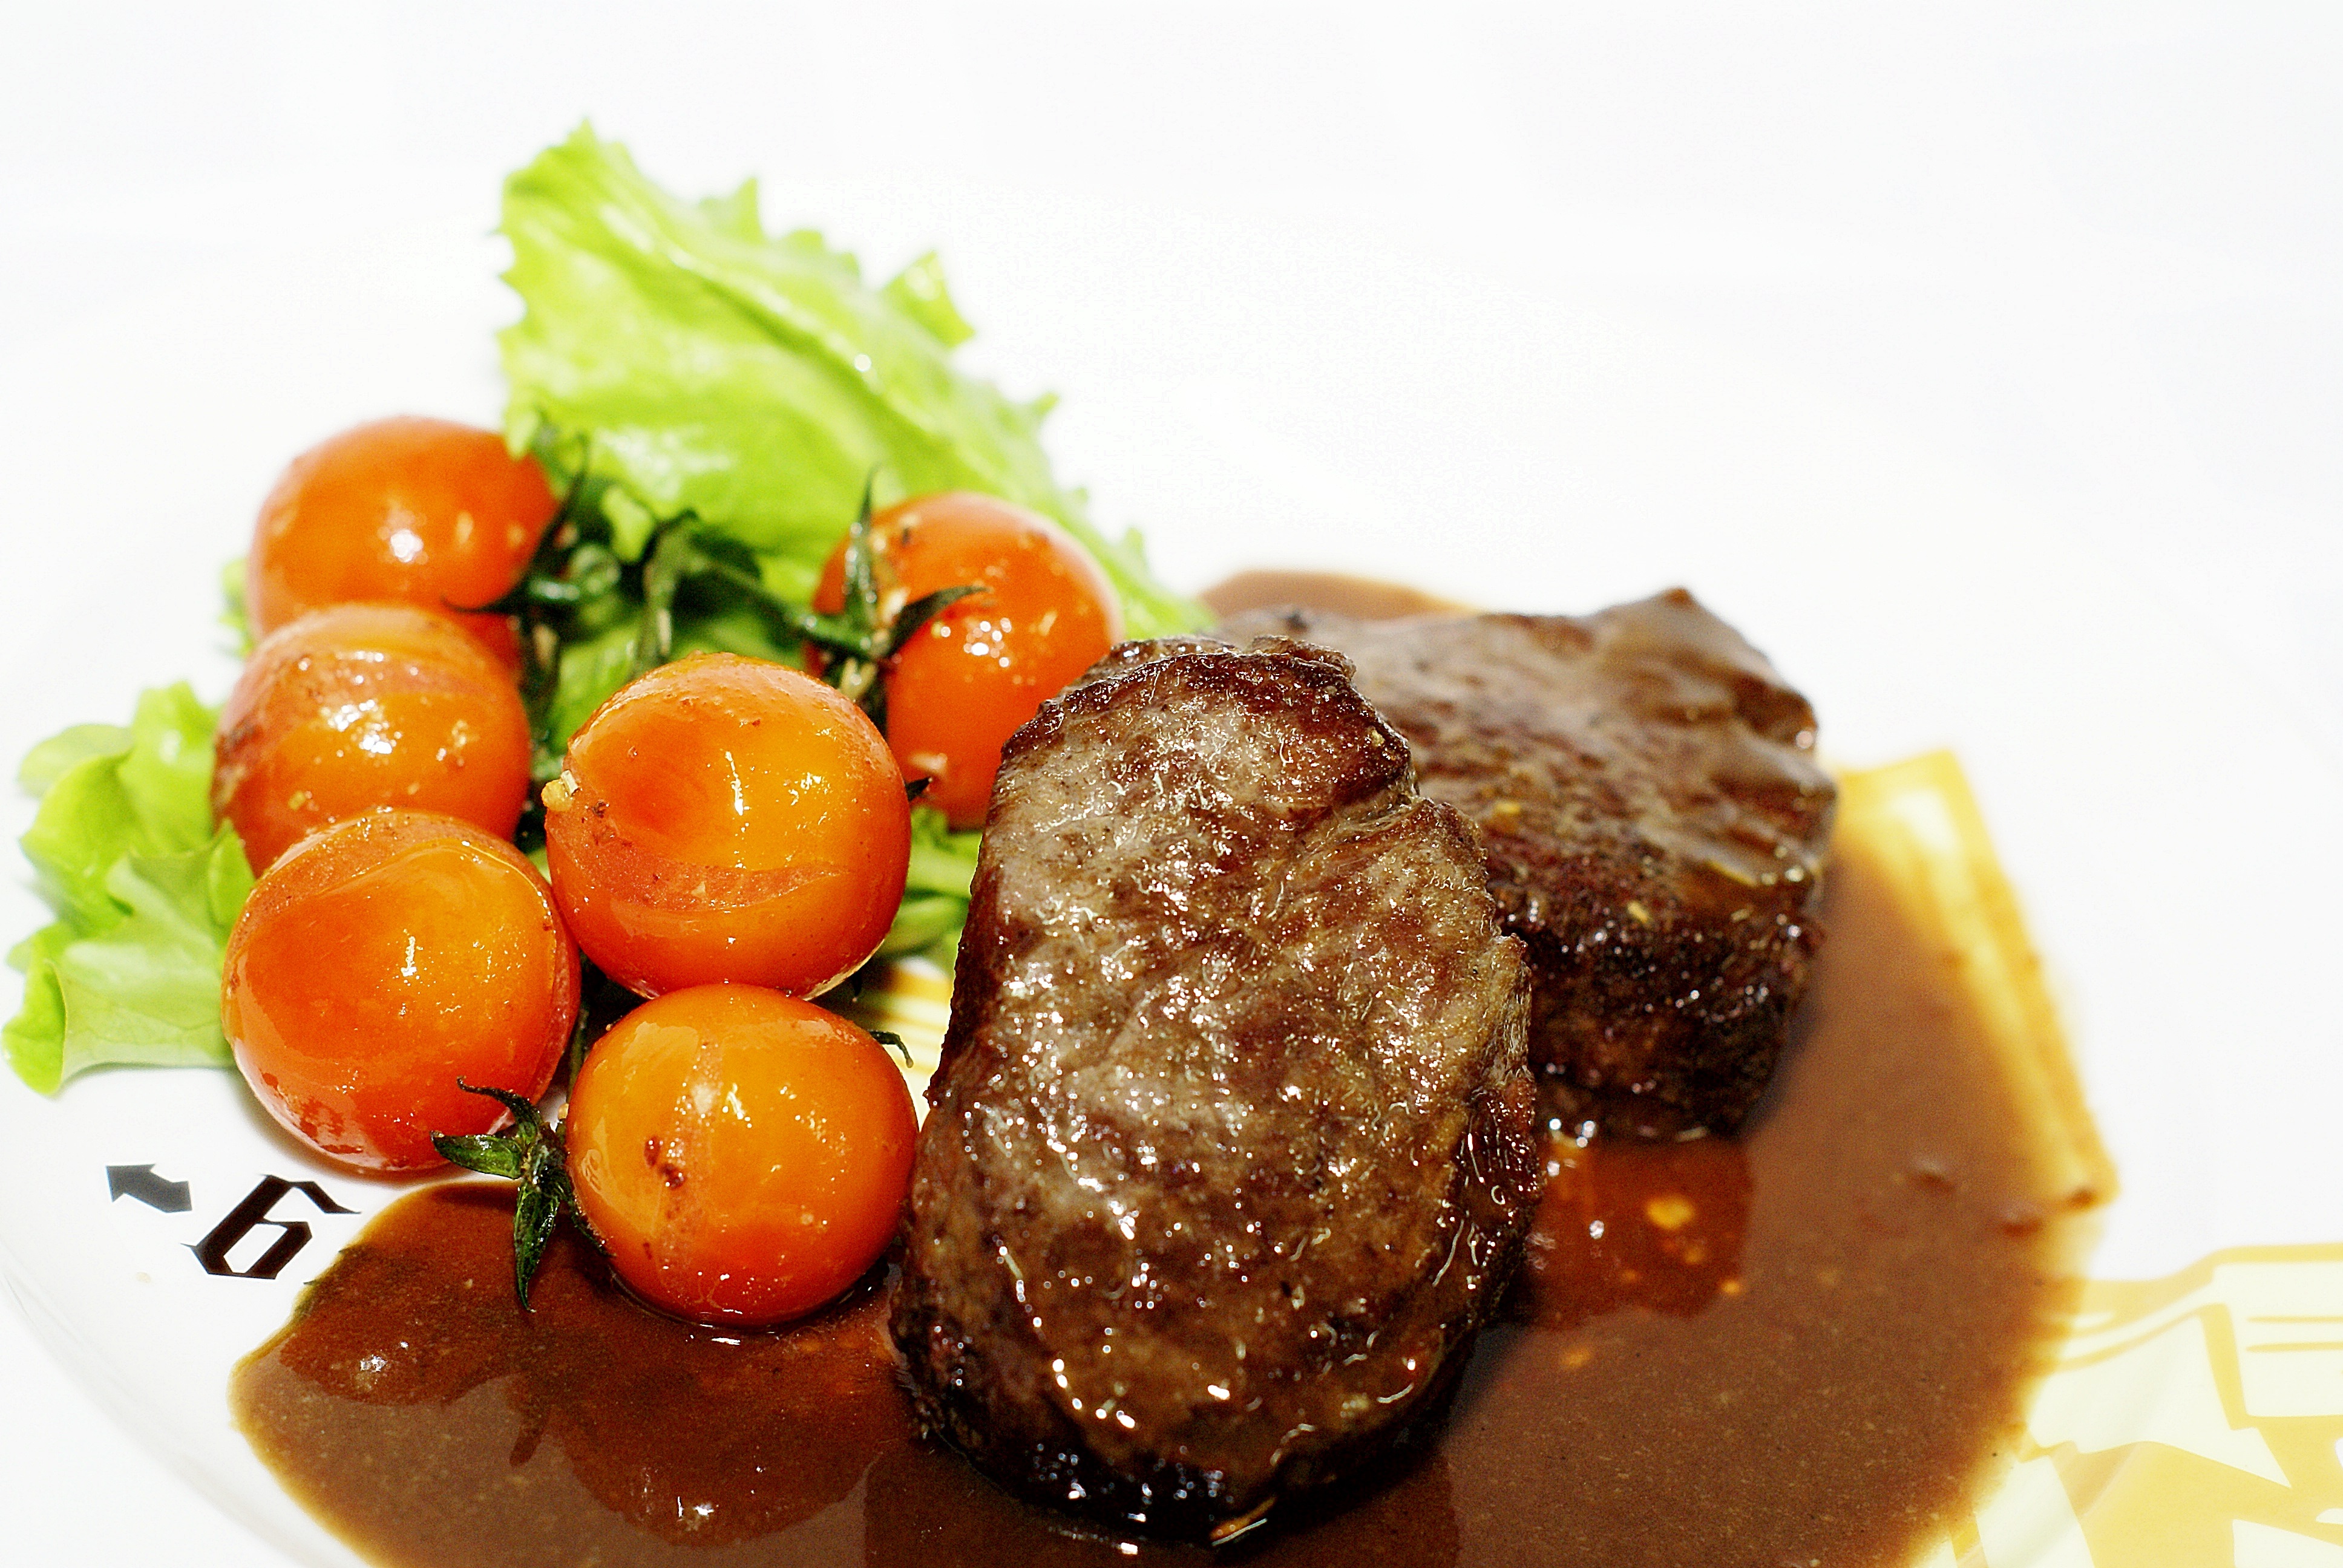
summer, dish, meal, food, produce, meat, cuisine, sauce, steak, fried, picnic, dinner, steaks, frying, beef tenderloin, meatball, fried meat, sirloin steak, salisbury steak